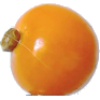
Label: Physalis 1